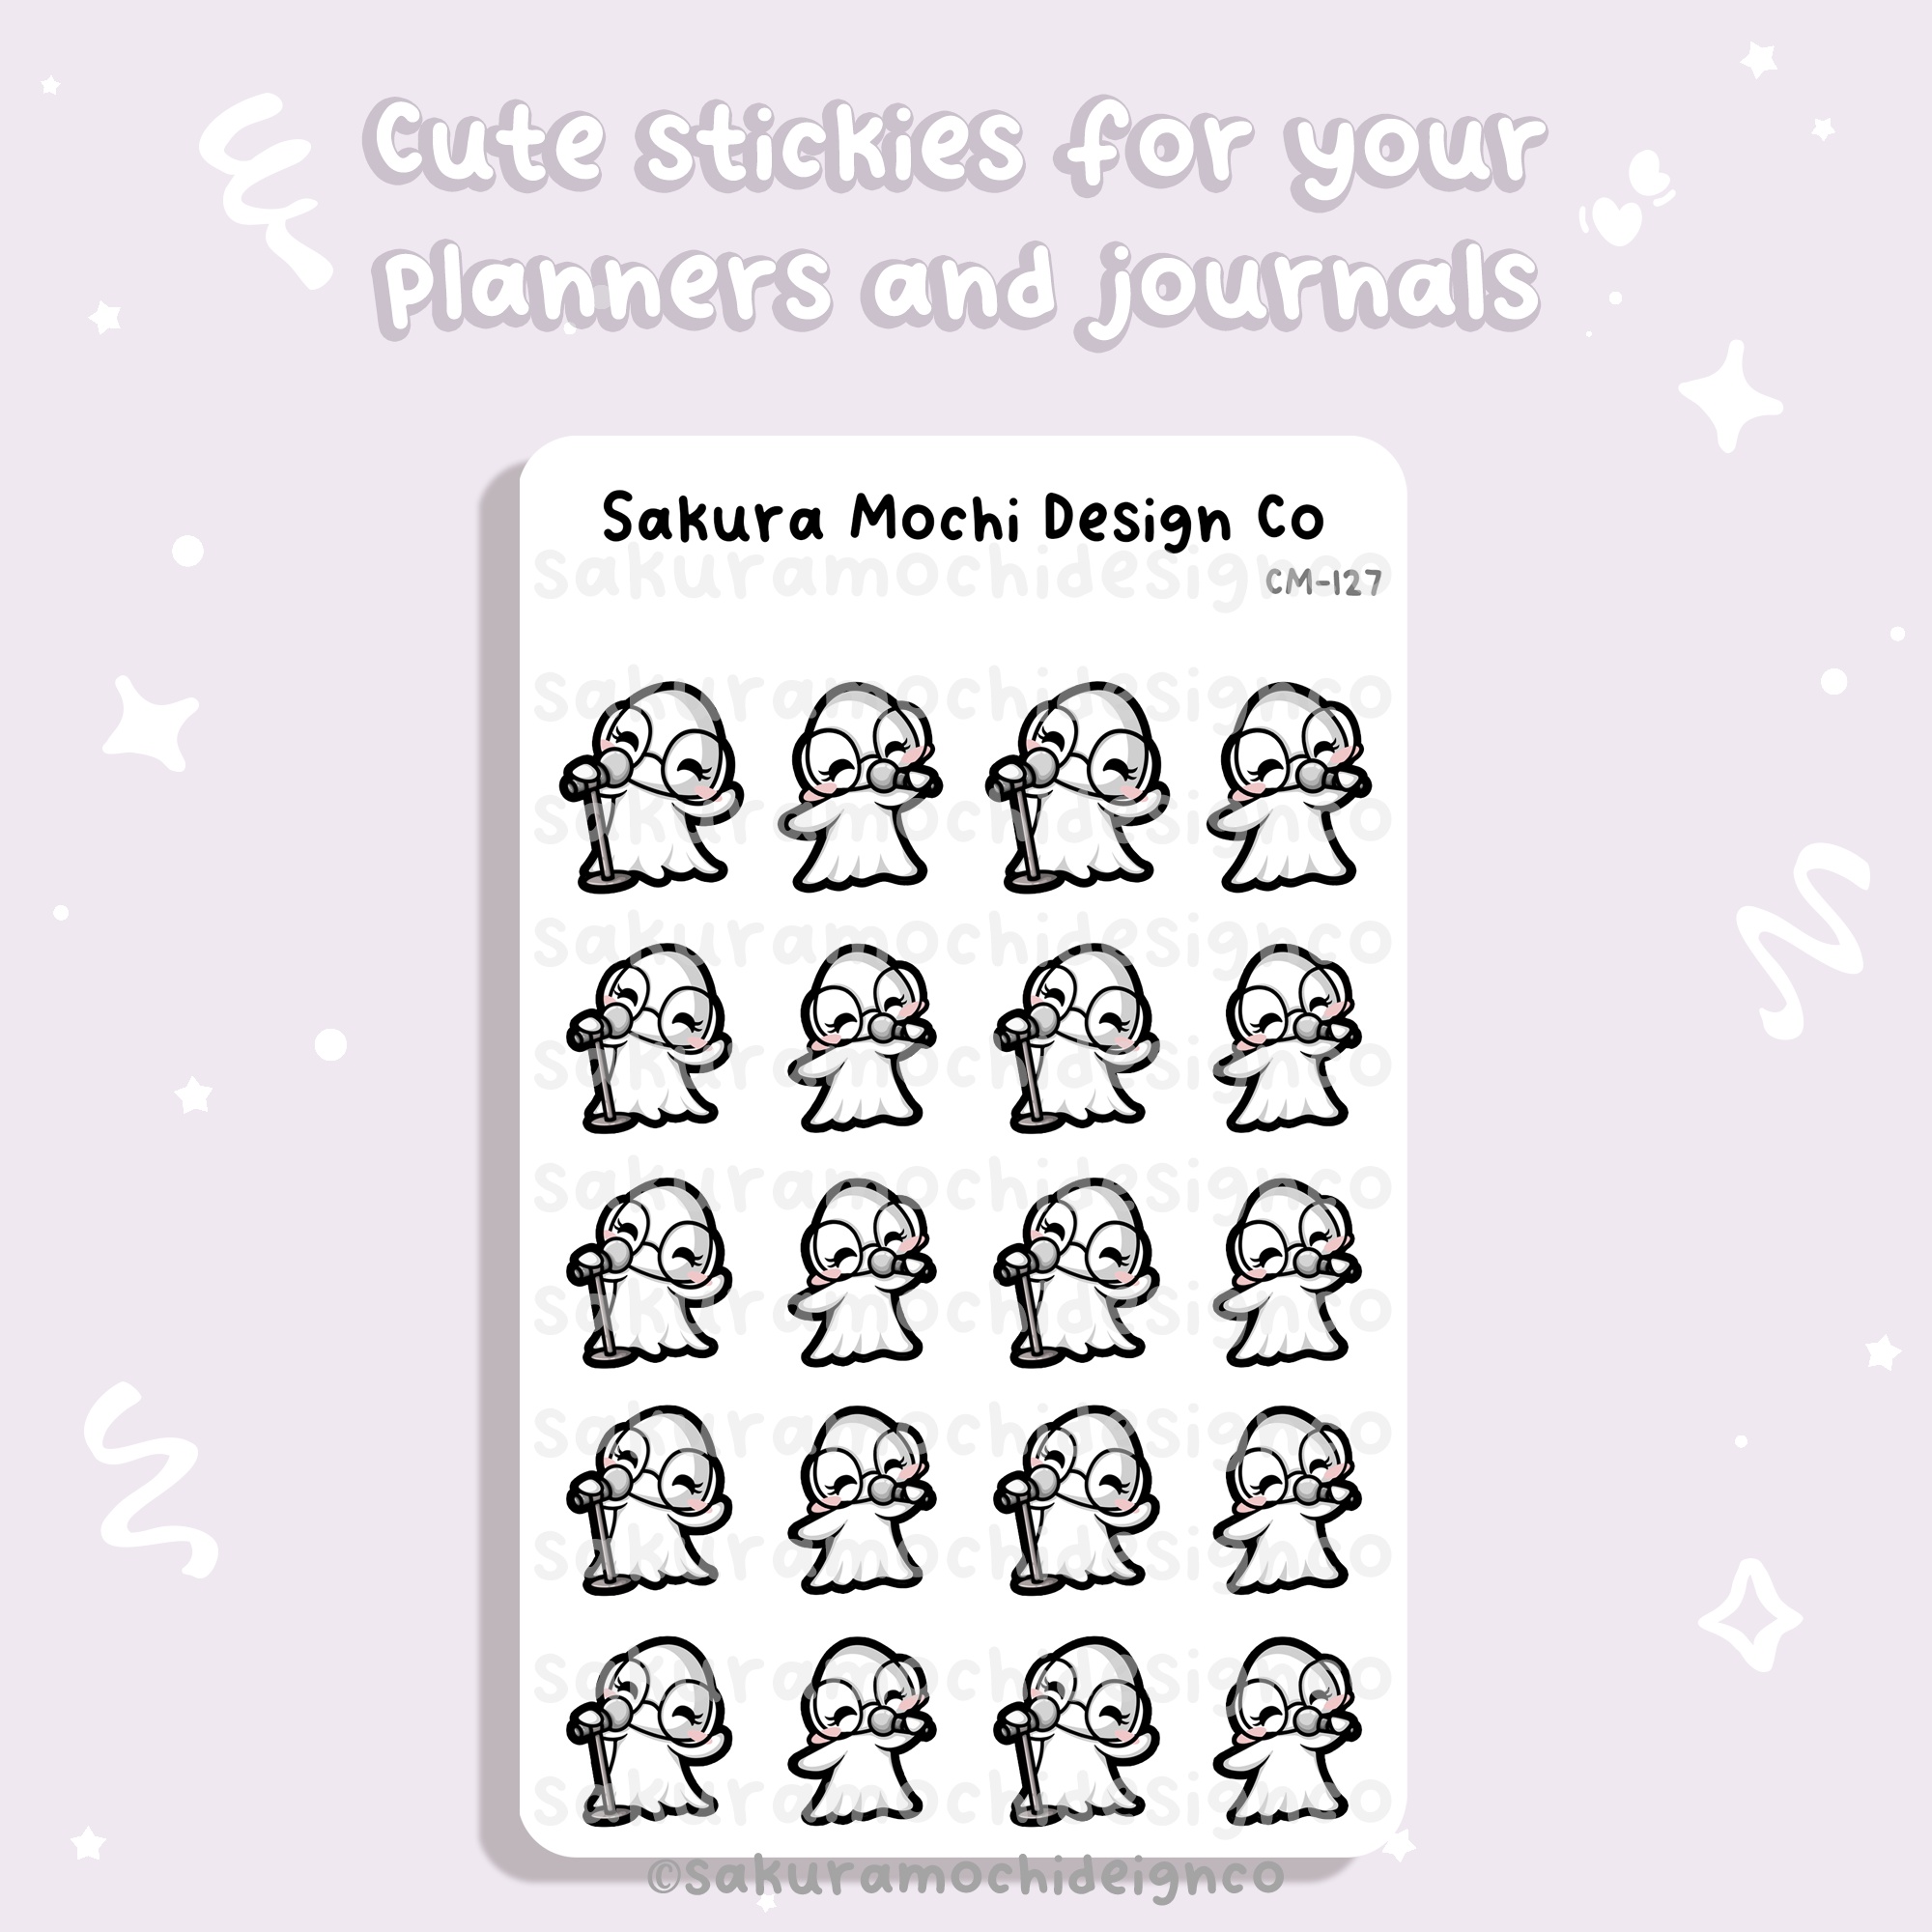
Singing Karaoke
Brand: S A K U R A ♥ M O C H I
The item listed is for one (1) sheet of hand drawn stickers. Stickers are printed on matte pape r. Each sheet comes with 16 small stickers (approximately 1.2cm wide) and 4 large sticker (approximately 1.4cm wide). A total of 20 stickers can be found per one (1) sheet.
Category: Electronics > Audio > Audio Accessories > Karaoke System Accessories > Karaoke Carrying Cases